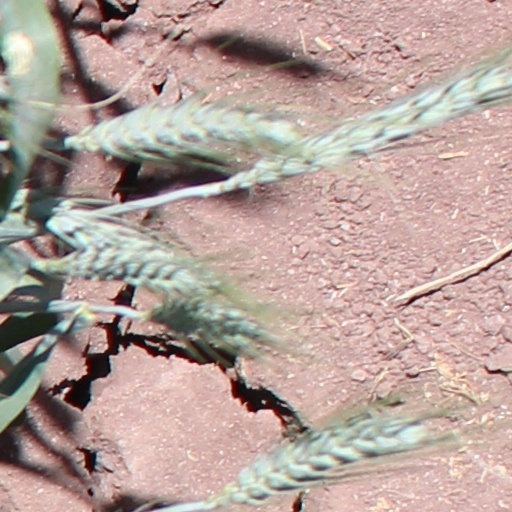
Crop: wheat